Vathylakkos, Drama

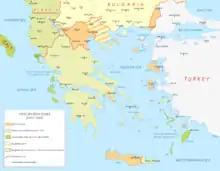
Map showing the three occupation zones.

During the World War II the region was occupied by Bulgarian Army between 1941 and 1944 as most of Thrace.